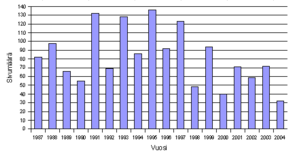
Ce document est un graphique qui présente le nombre de planches dessinées par Don Rosa publiées chaque année de 1987 à 2004. Téléchargé par le 20 novembre 2005 sur le sous une licence domaine public. Suomi: Kuvaaja sarjakuvataiteilija Don Rosan tuotannosta vuosilta 1987–2004. Vaaka-akselilla vuosi, pystyakselilla sivumäärä.
Keno Don Hugo Rosa est un auteur américain de comics.